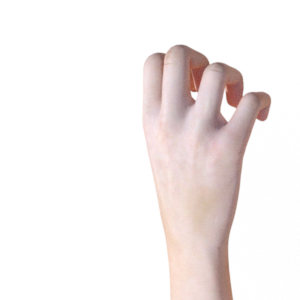
Label: rock